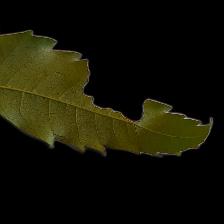
Plant: Neem